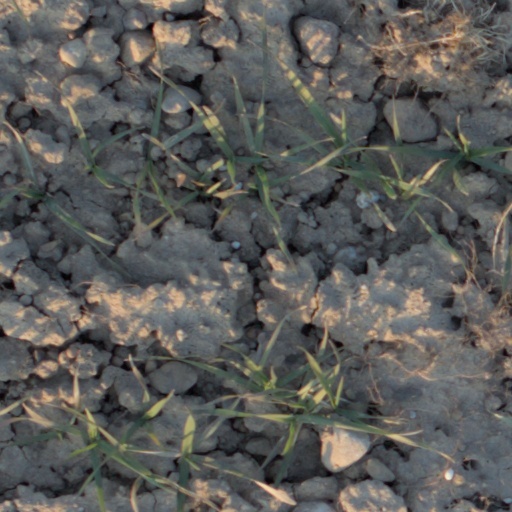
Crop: wheat